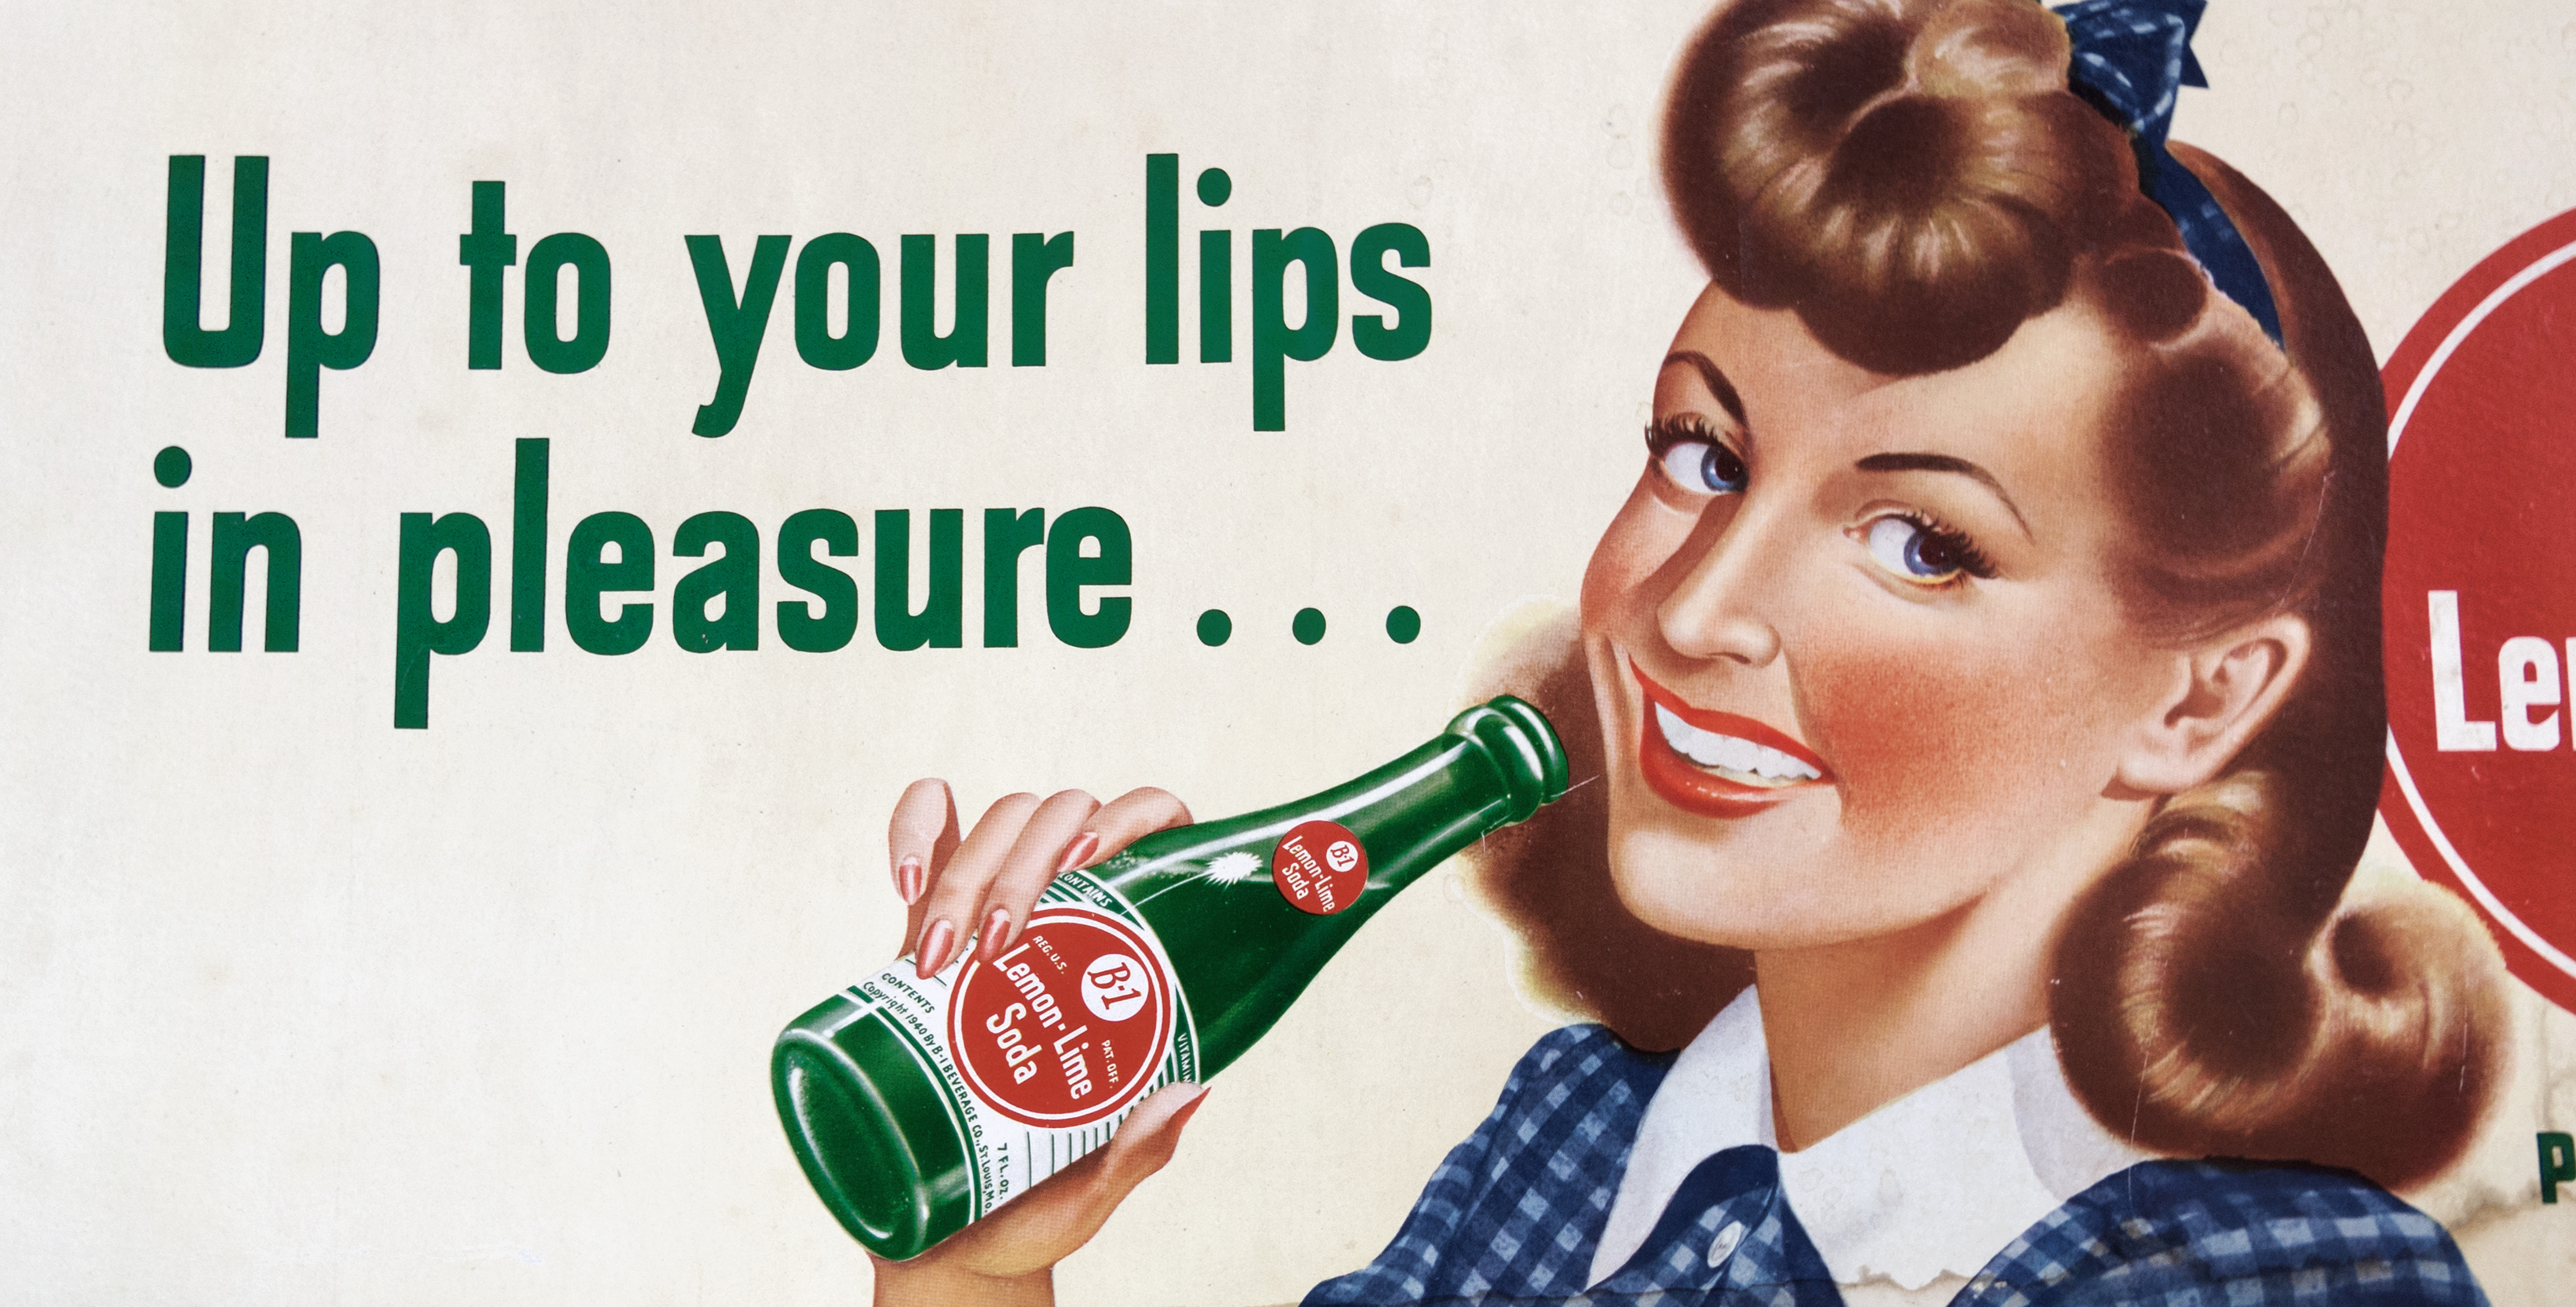
drink, brand